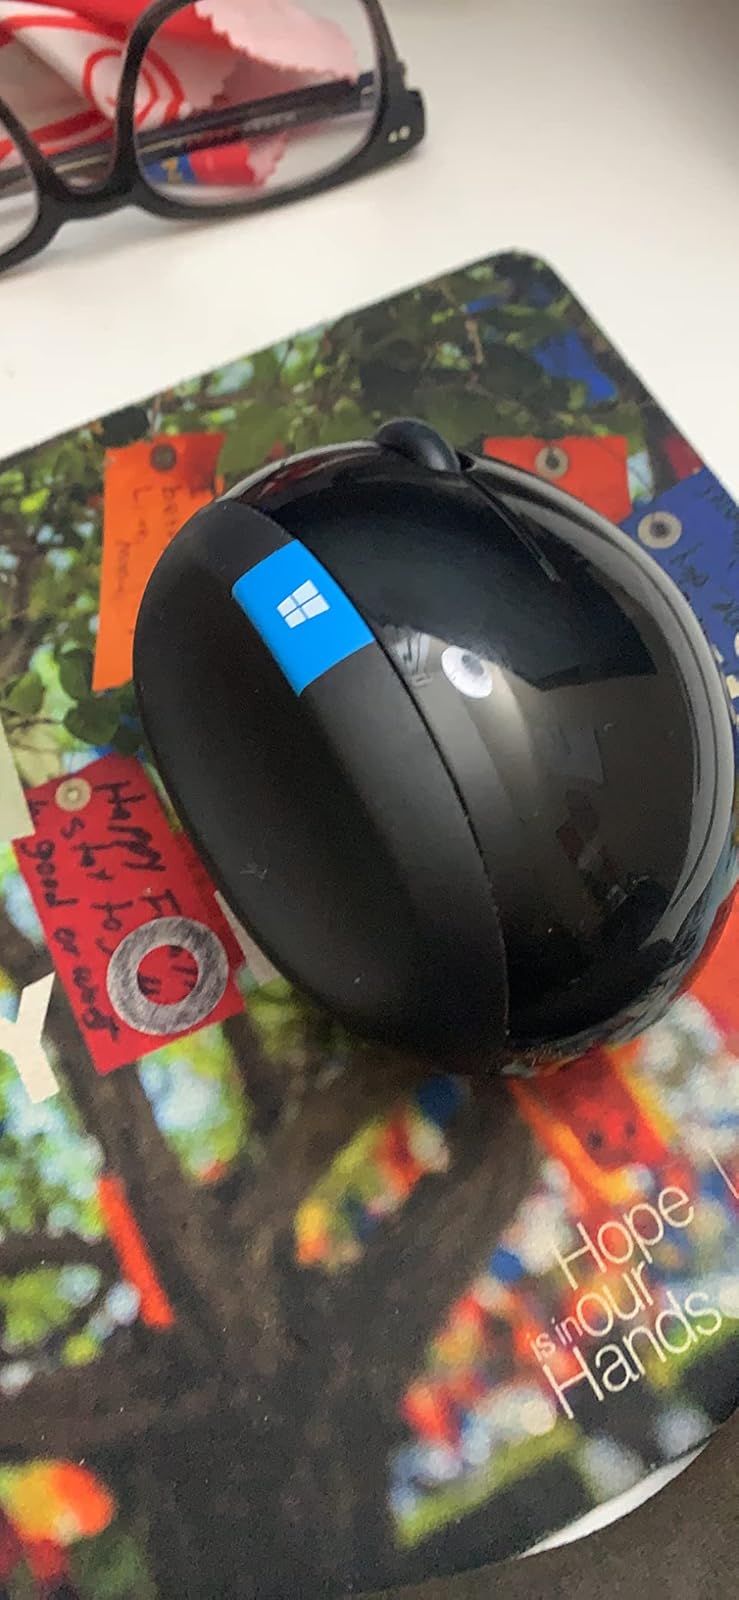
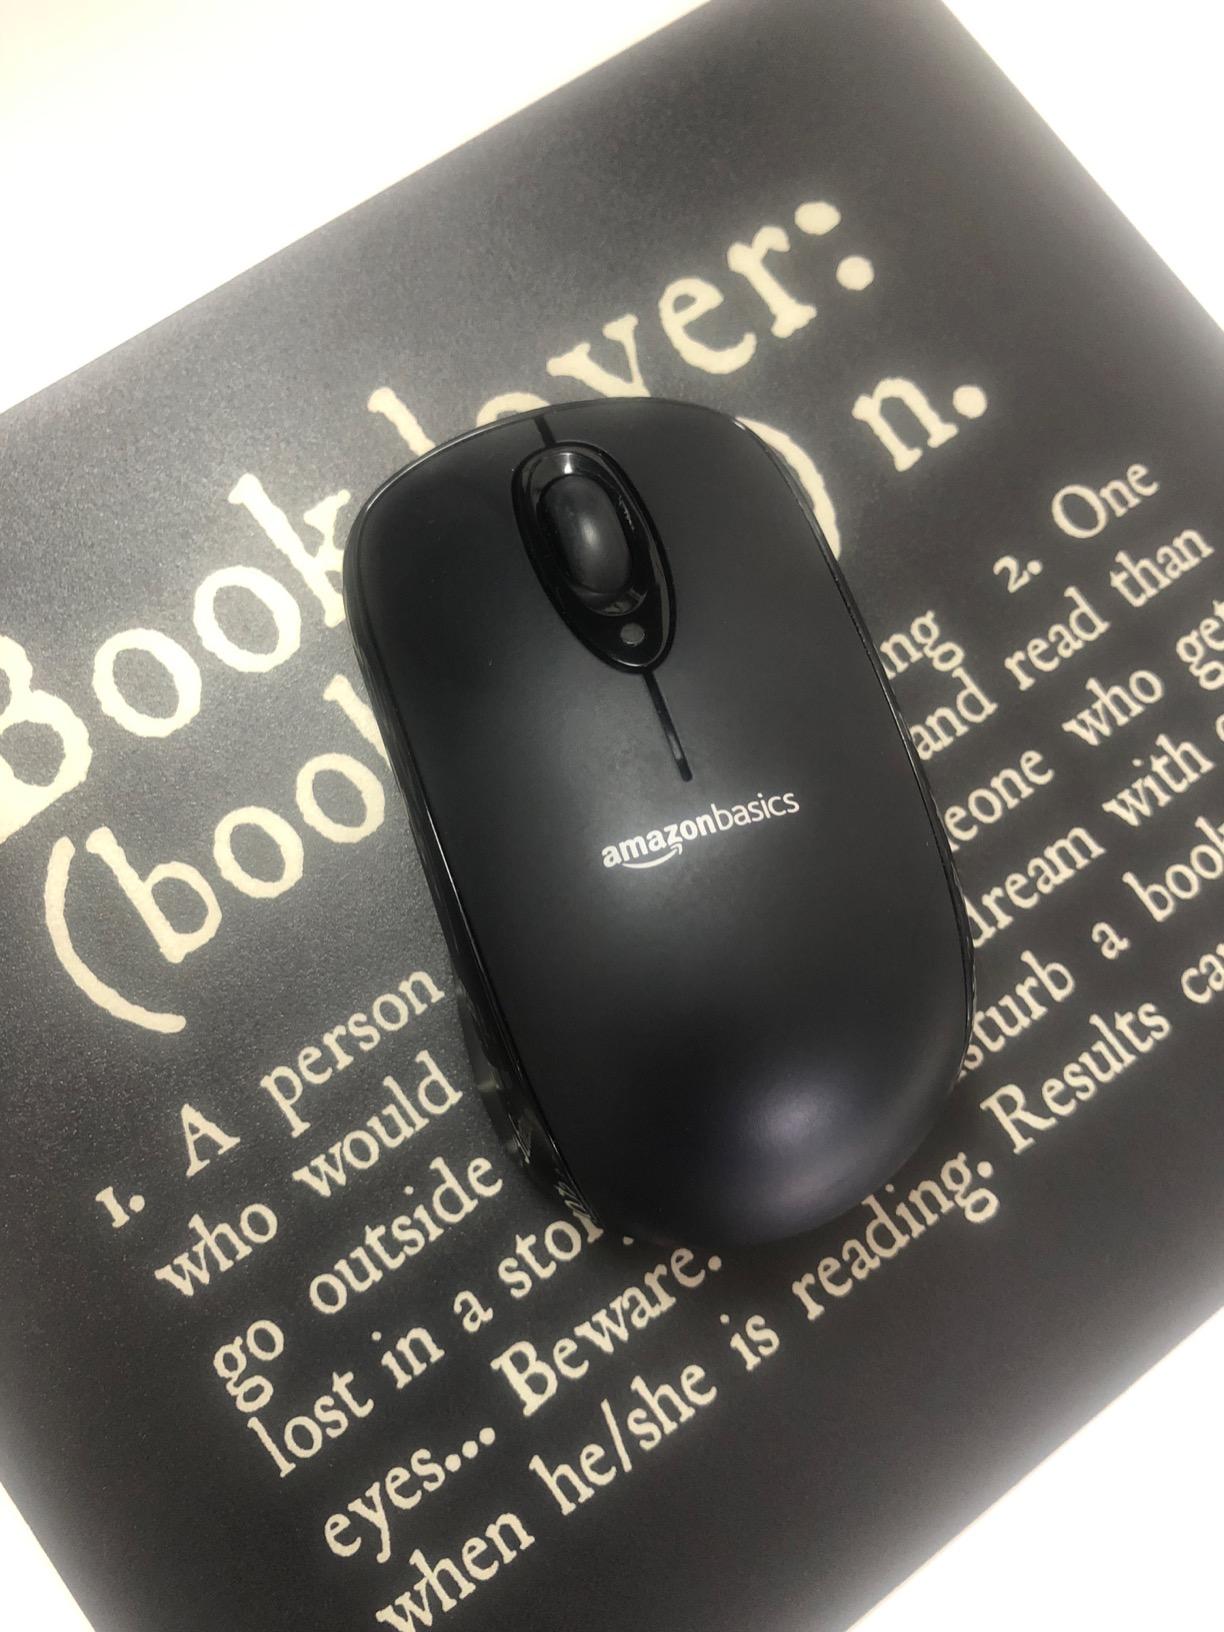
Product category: mouse
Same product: no